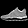
Label: Sneaker